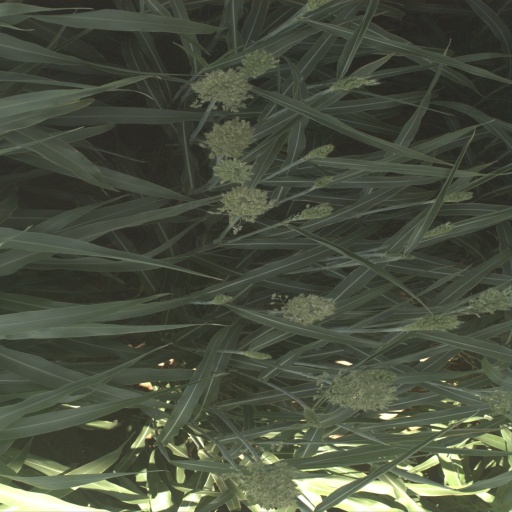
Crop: sorghum